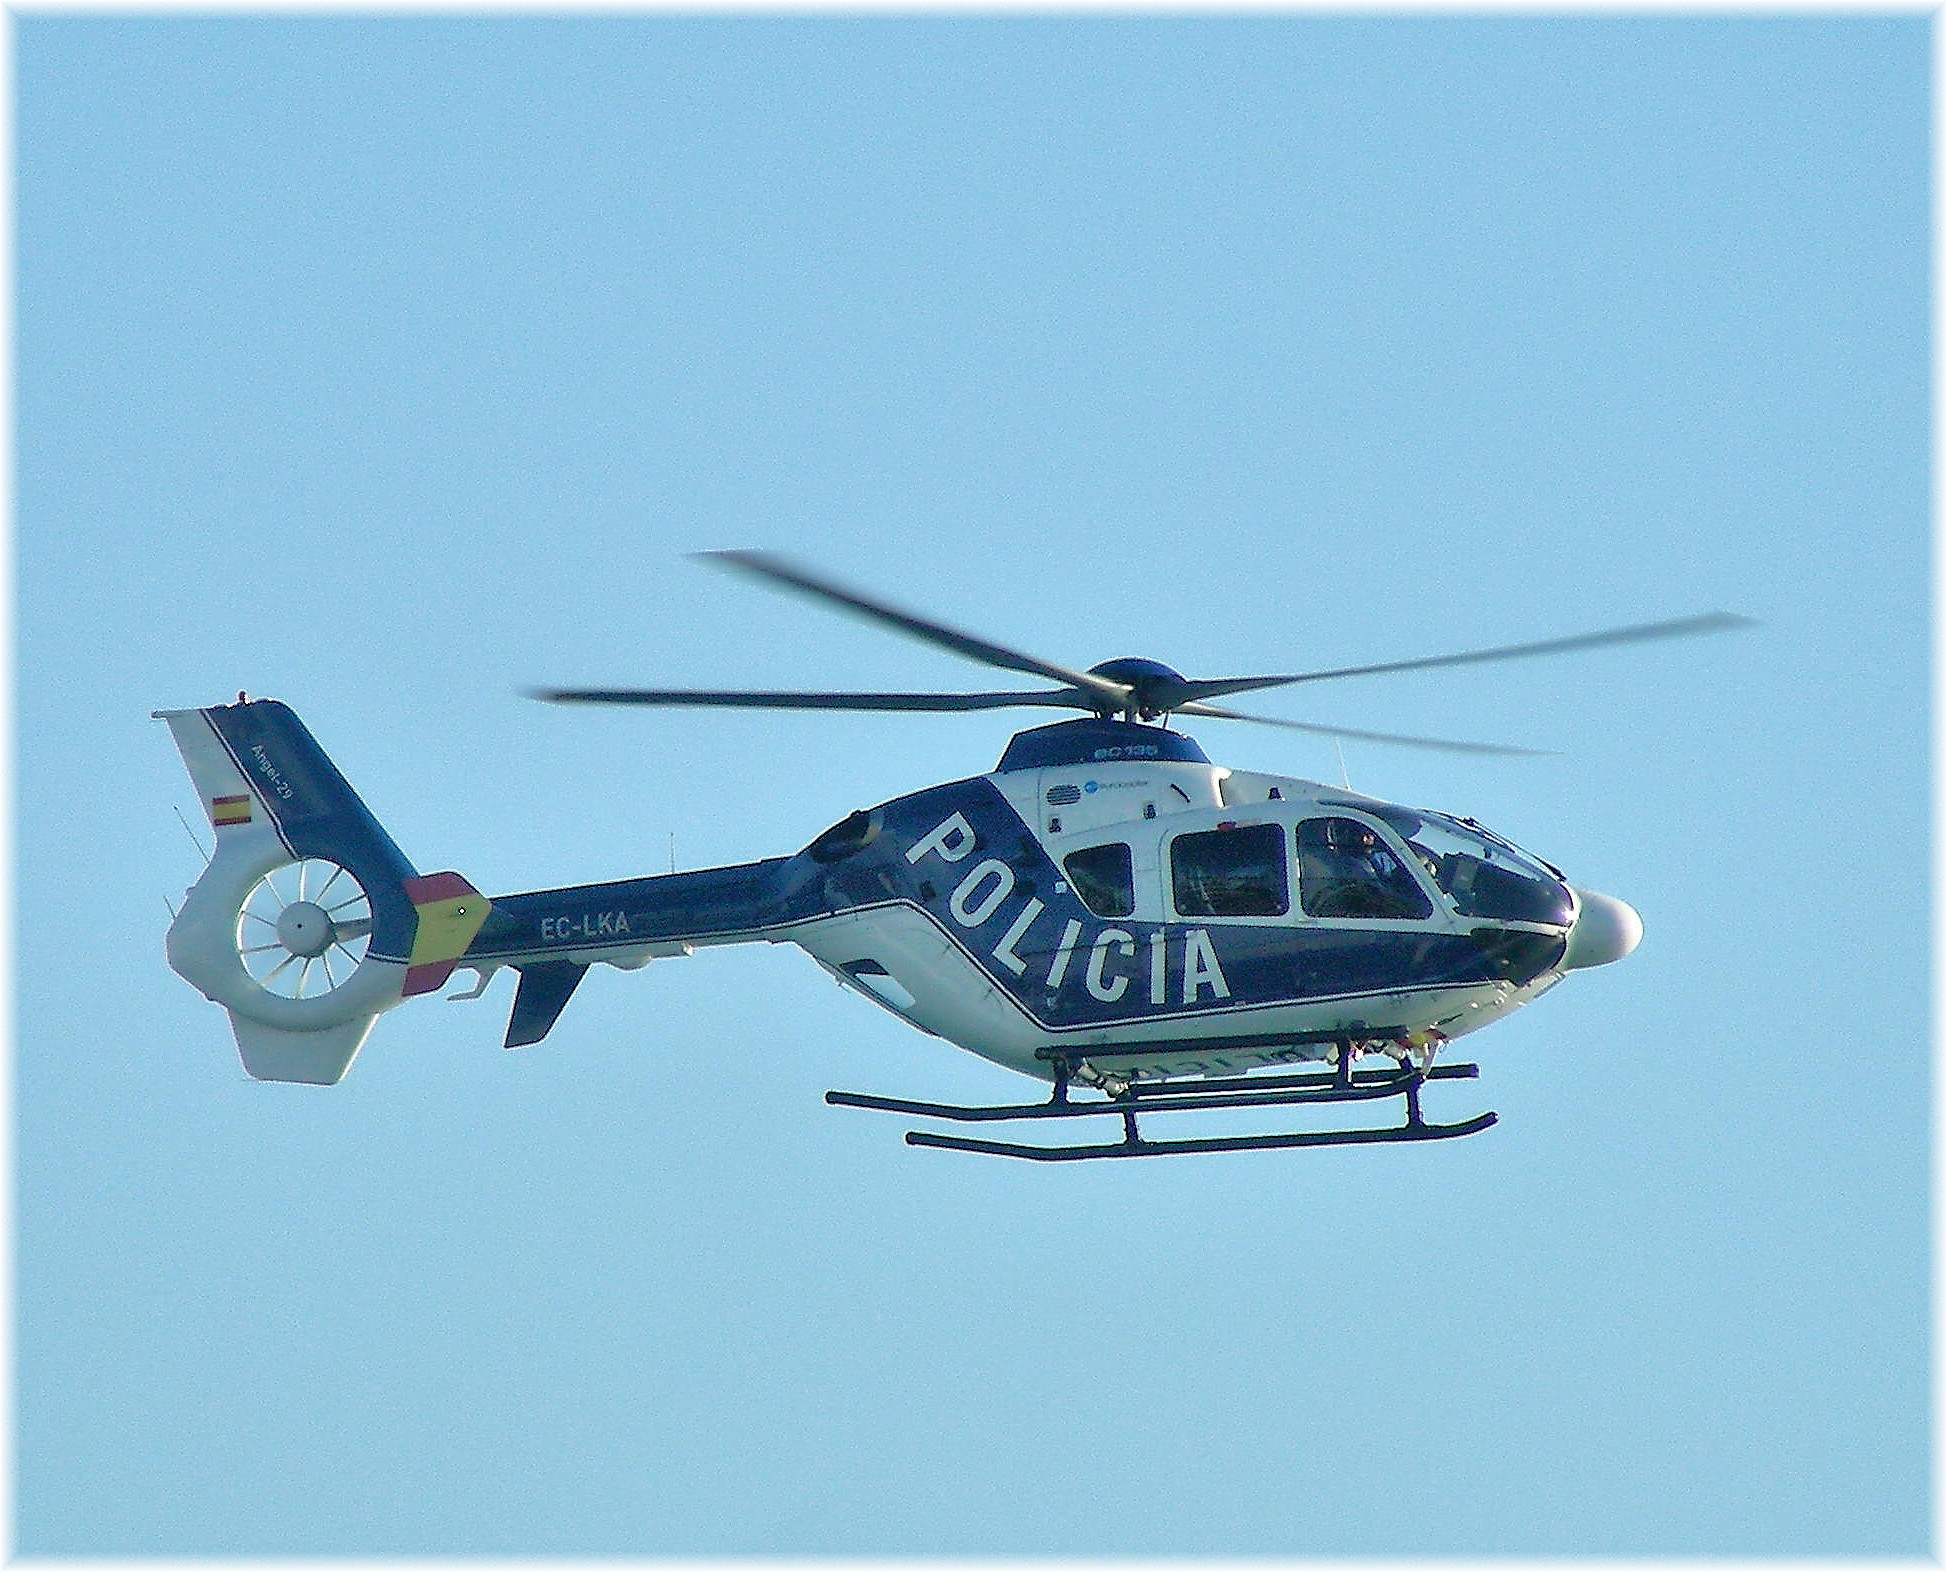
aircraft, vehicle, aviation, helicopter, rotorcraft, helicopter rotor, military helicopter, sikorsky s 70, bell 412